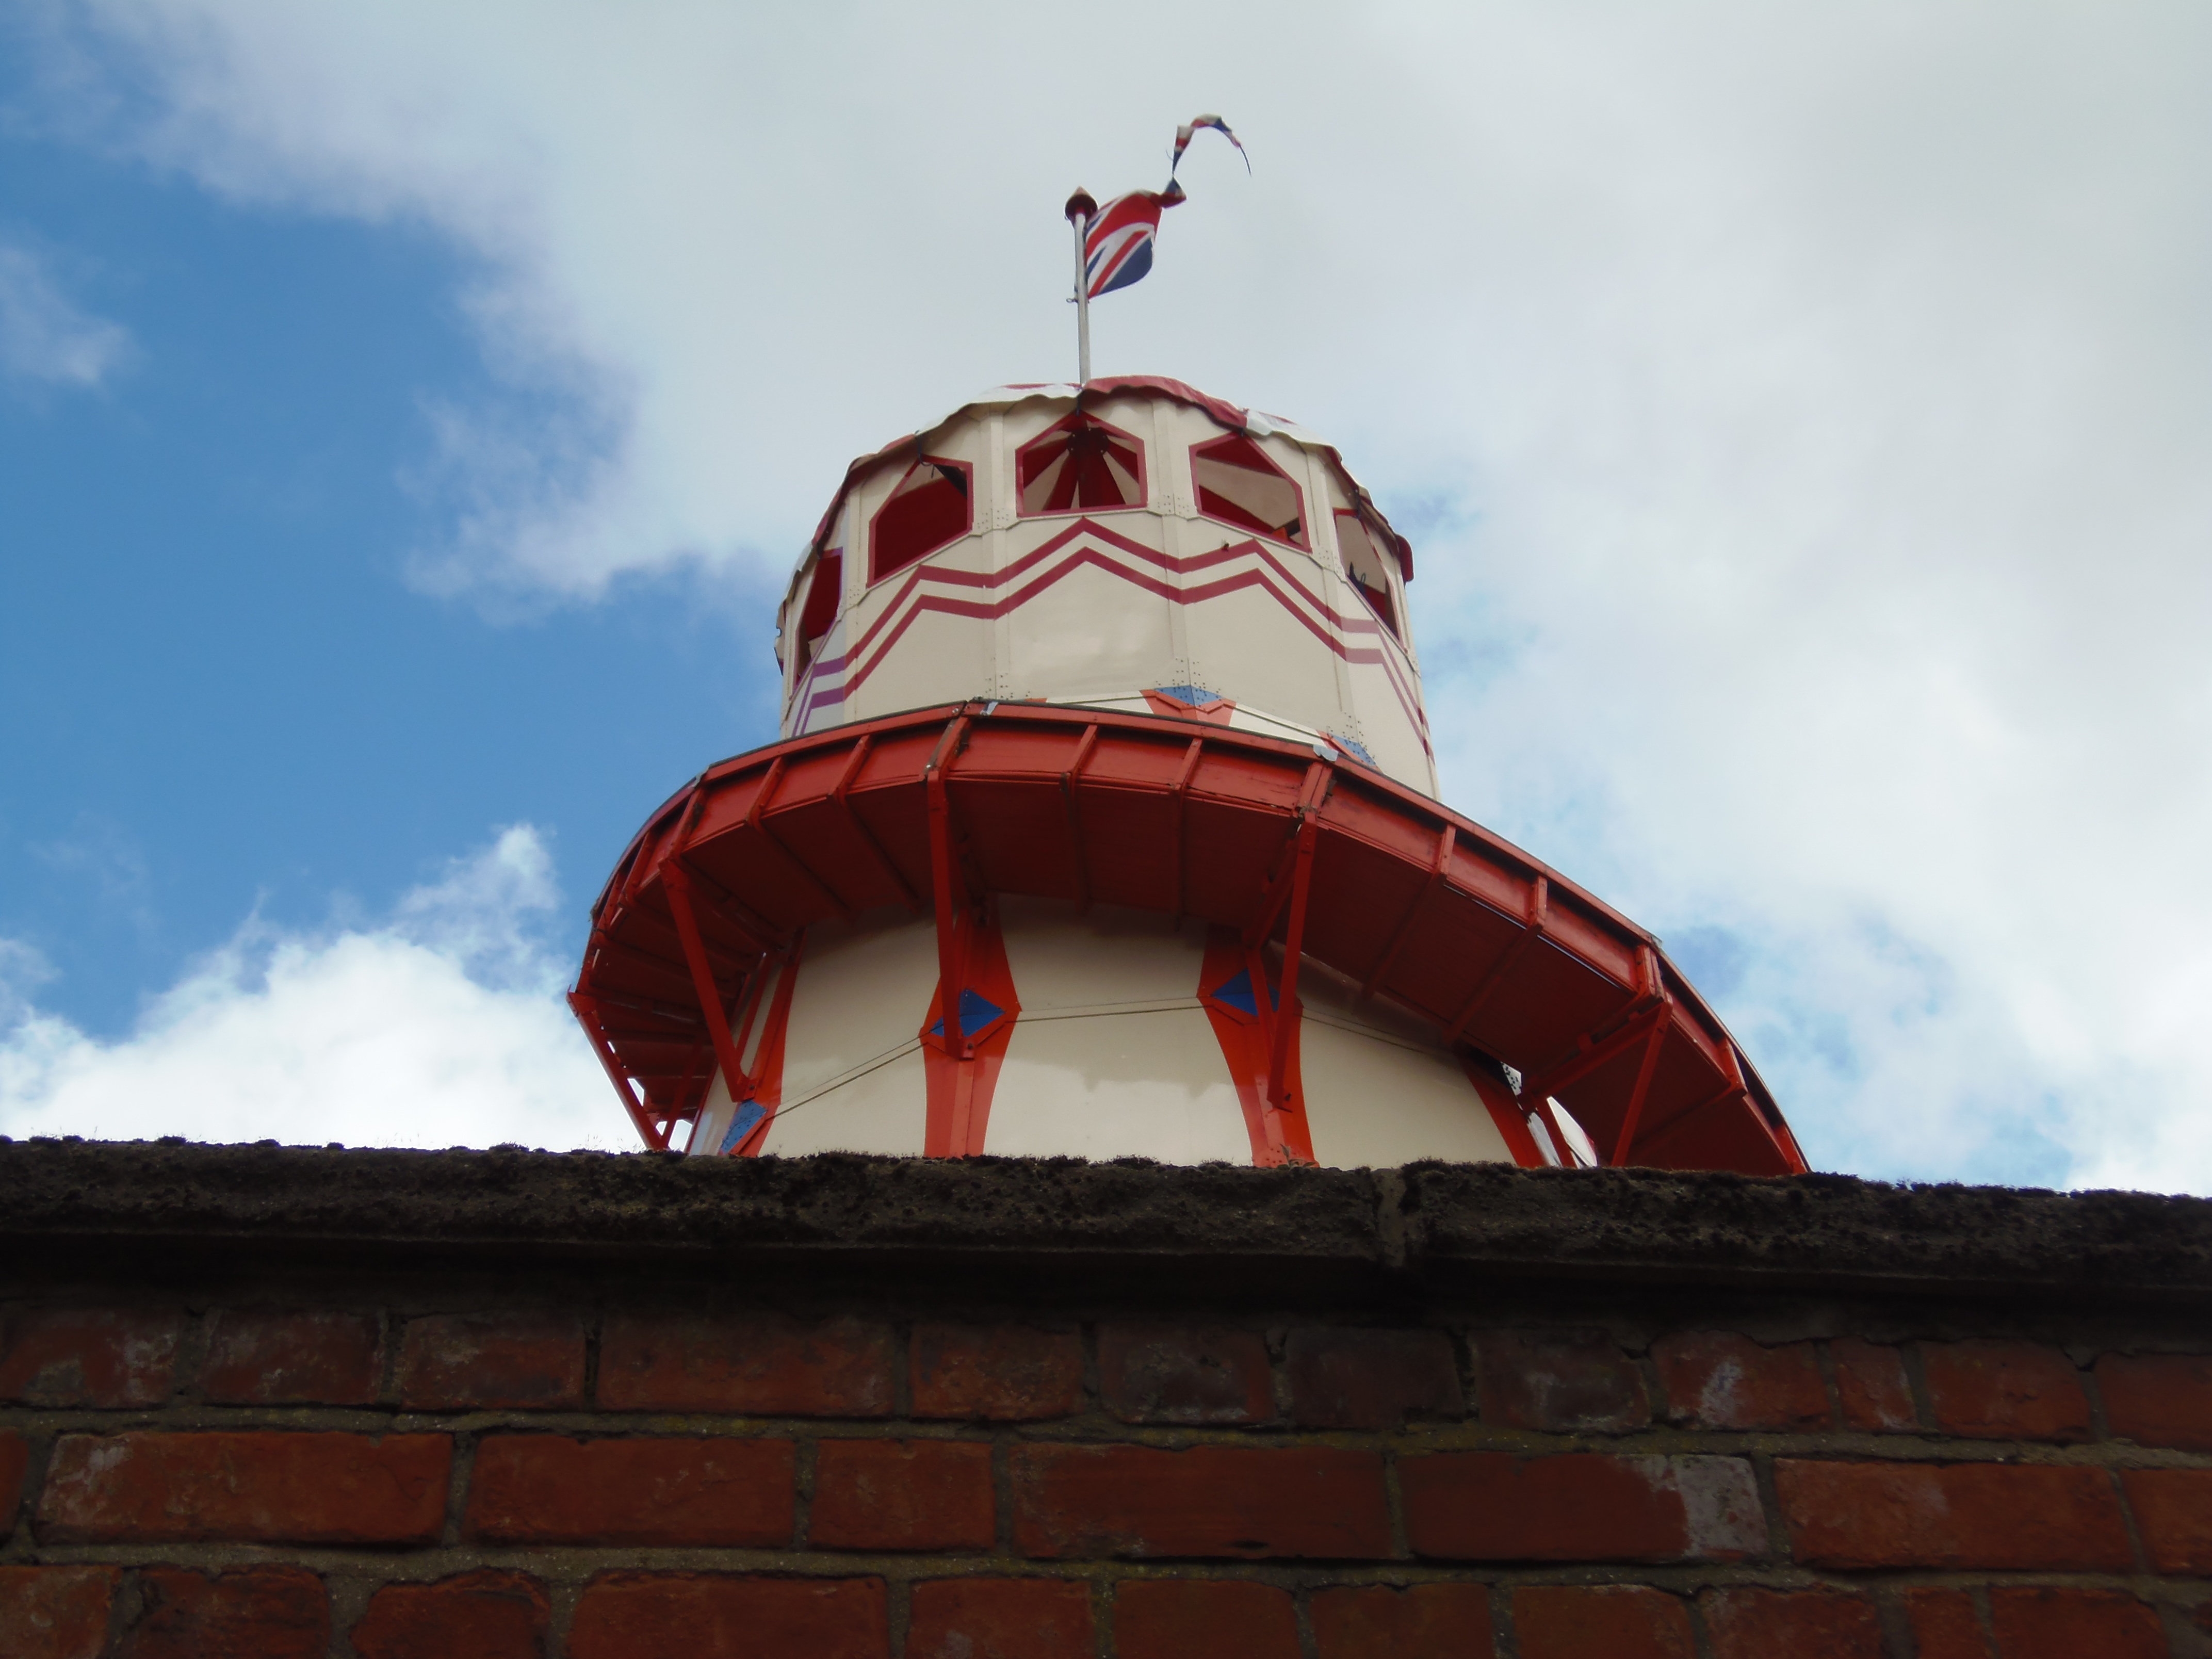
sky, red, amusement park, tower, park, temple, amusement ride